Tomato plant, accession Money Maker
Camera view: horizontal (90 deg, fisheye); turntable rotation: 90 degrees
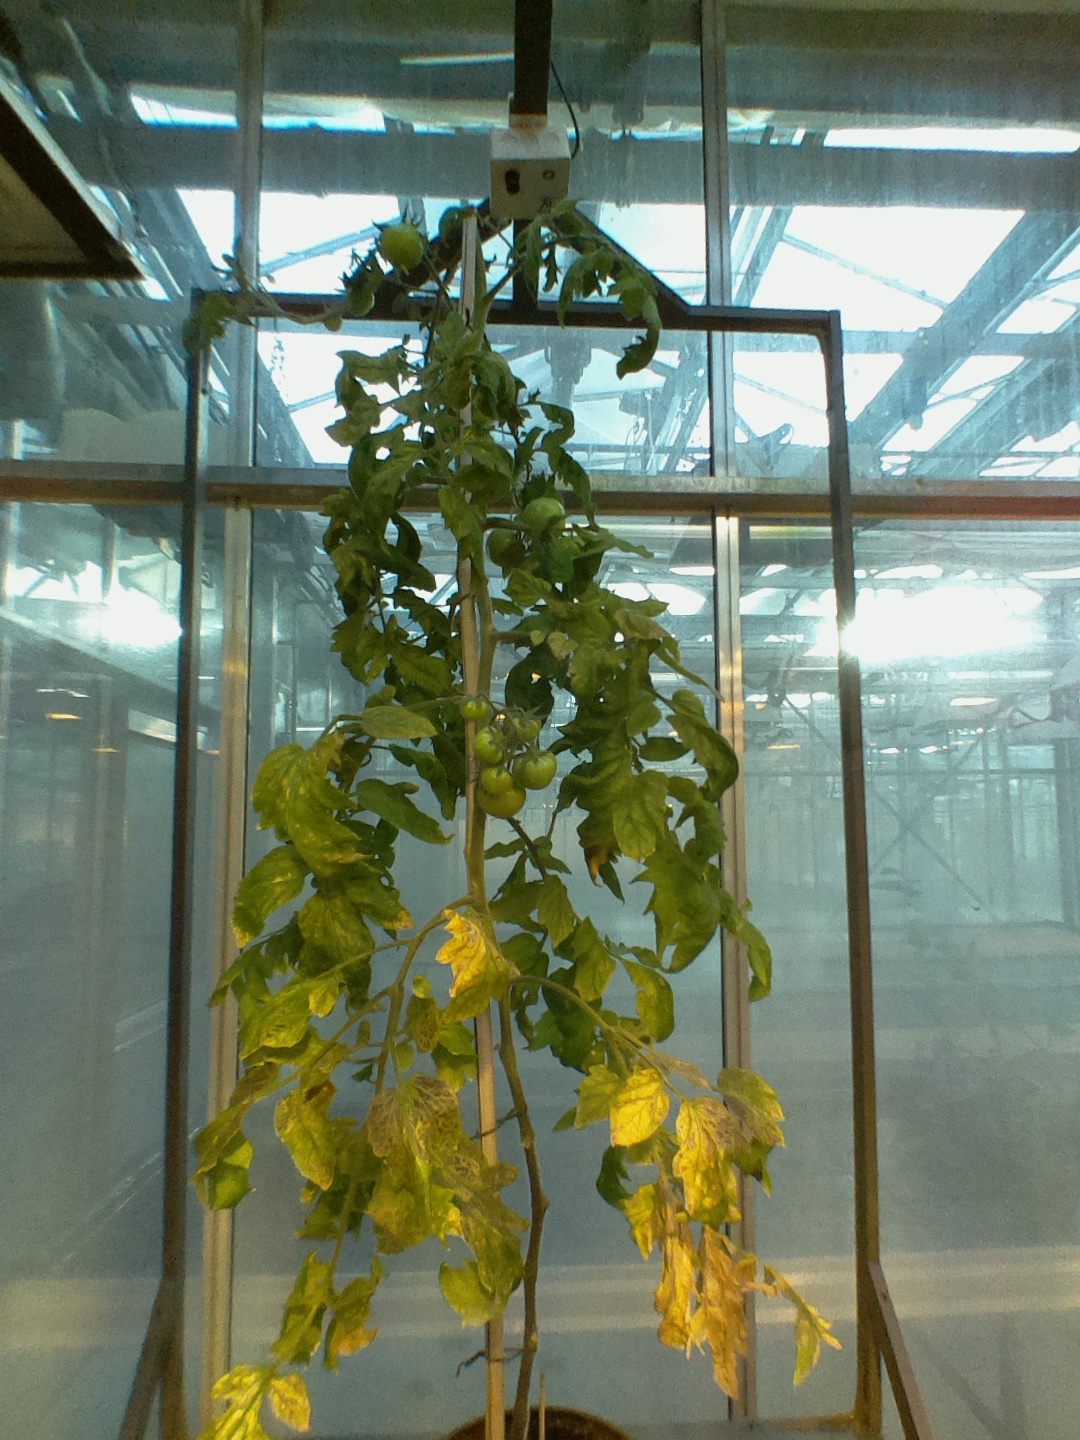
BBCH growth stage 77: 70%-80% of final fruit size